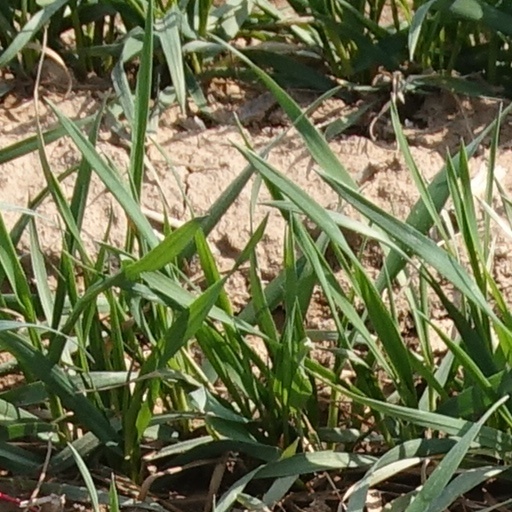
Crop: wheat